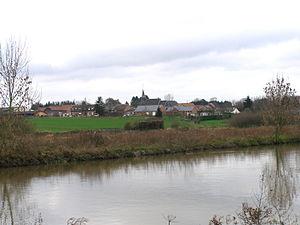
Vue d'ensemble.
Boussières-sur-Sambre est une commune française située dans le département du Nord, en région Hauts-de-France.